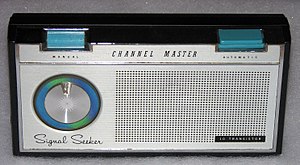
Automatisk frekvensstyring
Transitorradio med automatisk frekvensstyring
Automatisk frekvenskontrol eller automatisk frekvensstyring er en funktion på FM-radiomodtagere, der sikrer en god modtagelse ved at radioen 'låser' sig fast på radiostationens sendefrekvens og, inden for visse grænser, kan 'trække' radioen ind på senderens frekvens.